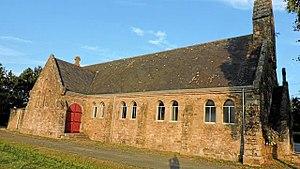
La chapelle Sainte-Marie
Nivillac [nivijak] est une commune de l'ouest de la France située au sud du département du Morbihan et de la région Bretagne. Cette commune fait partie du canton de La Roche-Bernard.